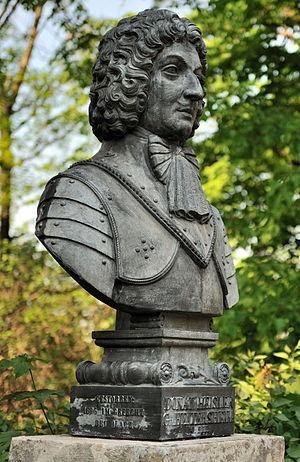
Donat Johann Comte Heissler de Heitersheim, né vers 1648 et mort à Szeged le 1ᵉʳ septembre 1696, est un maréchal impérial et royal du Saint-Empire romain germanique.